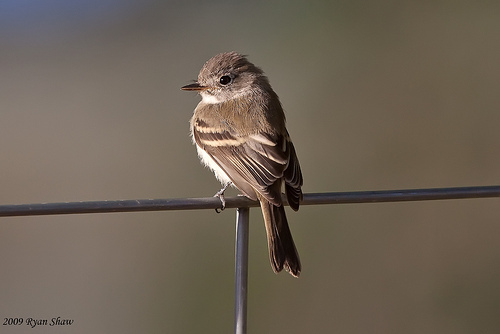
small brown bird , with dark brown and beige wingbars, white belly and abdomen , dark brown bil, black eyes.
a small greenish brown bird with two light tan wingbars, and a white belly.
this is a brown bird with a white belly and a pointy beak.
this small brown bird has a thin beak, white belly feathers and tan wing bars.
this small brown bird has a straight beak and small feet.
this bird is brown with white and has a very short beak.
this bird has wings that are brown and has a white belly
this small brown bird has a white belly, a pointed beak and two tan wingbars.
this is a beautiful, small brown bird with a tiny beak and a white belly.
a small brown bird with a white belly and black wingbars.
Species: Least Flycatcher